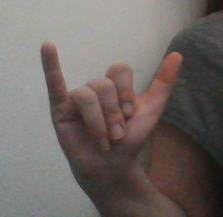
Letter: ya